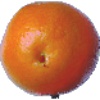
Label: tangelo